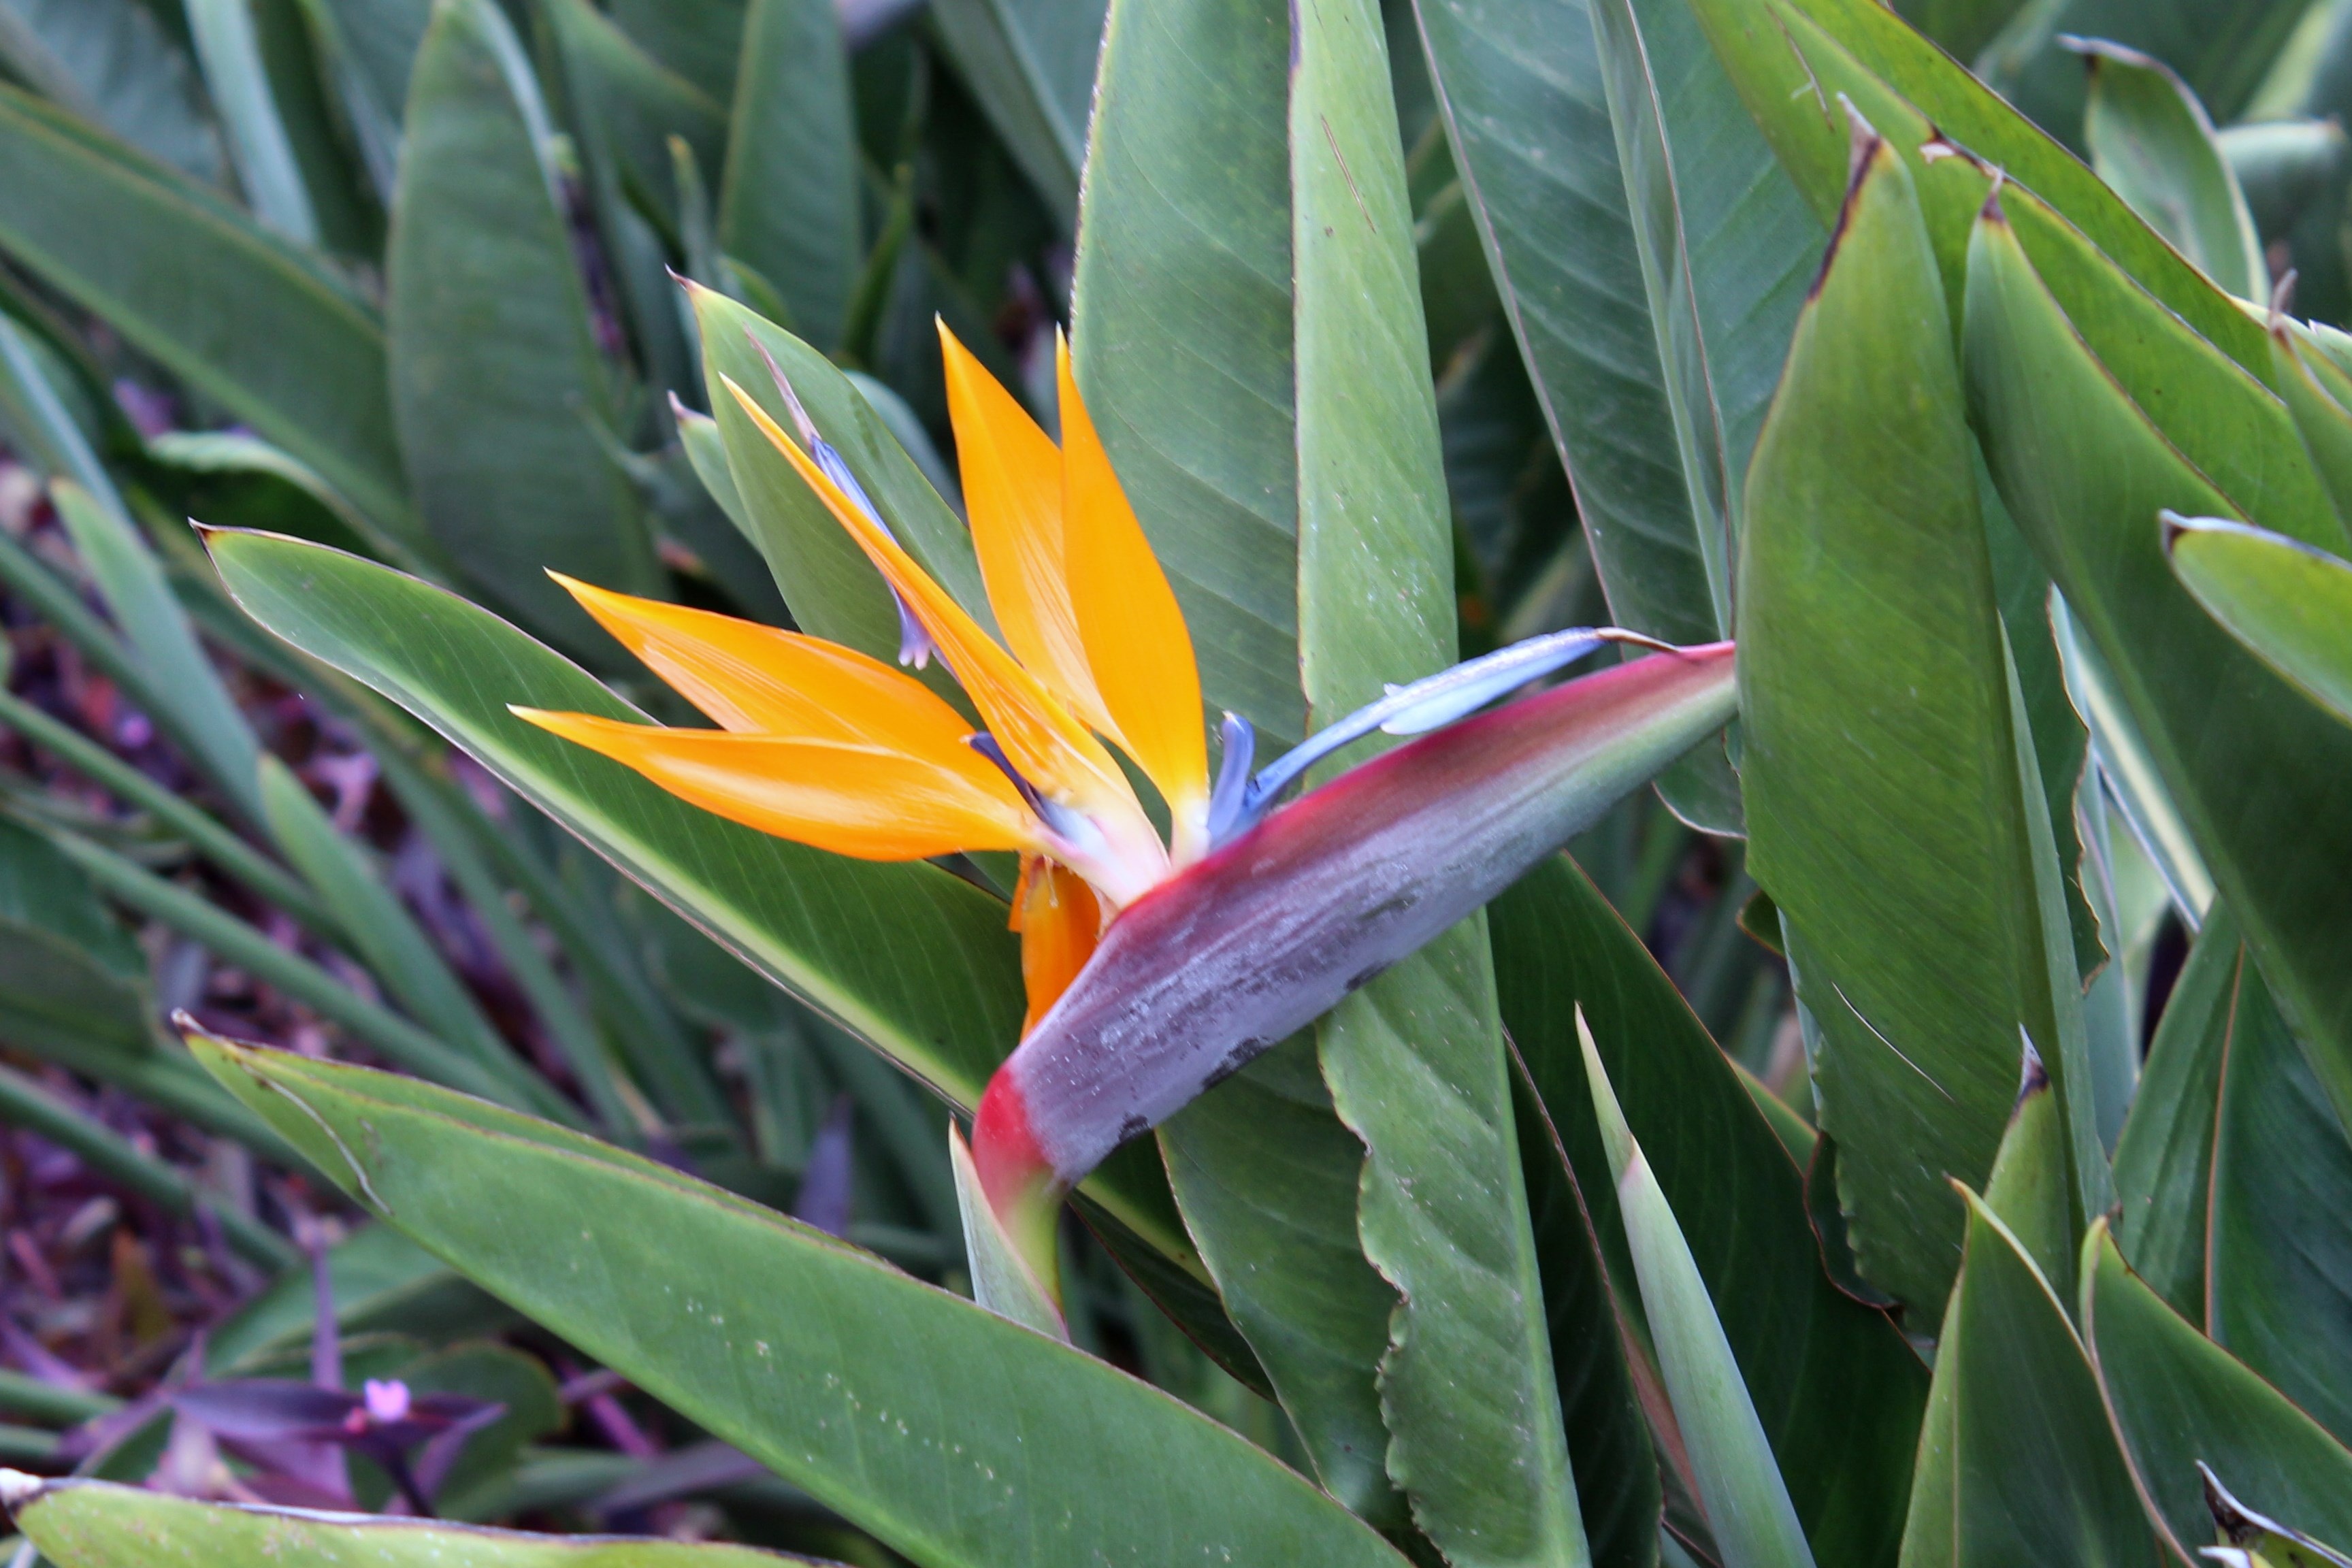
grass, blossom, plant, leaf, flower, bloom, orange, botany, flora, wildflower, flowering plant, caudata, parrot flower, parrot plant, land plant